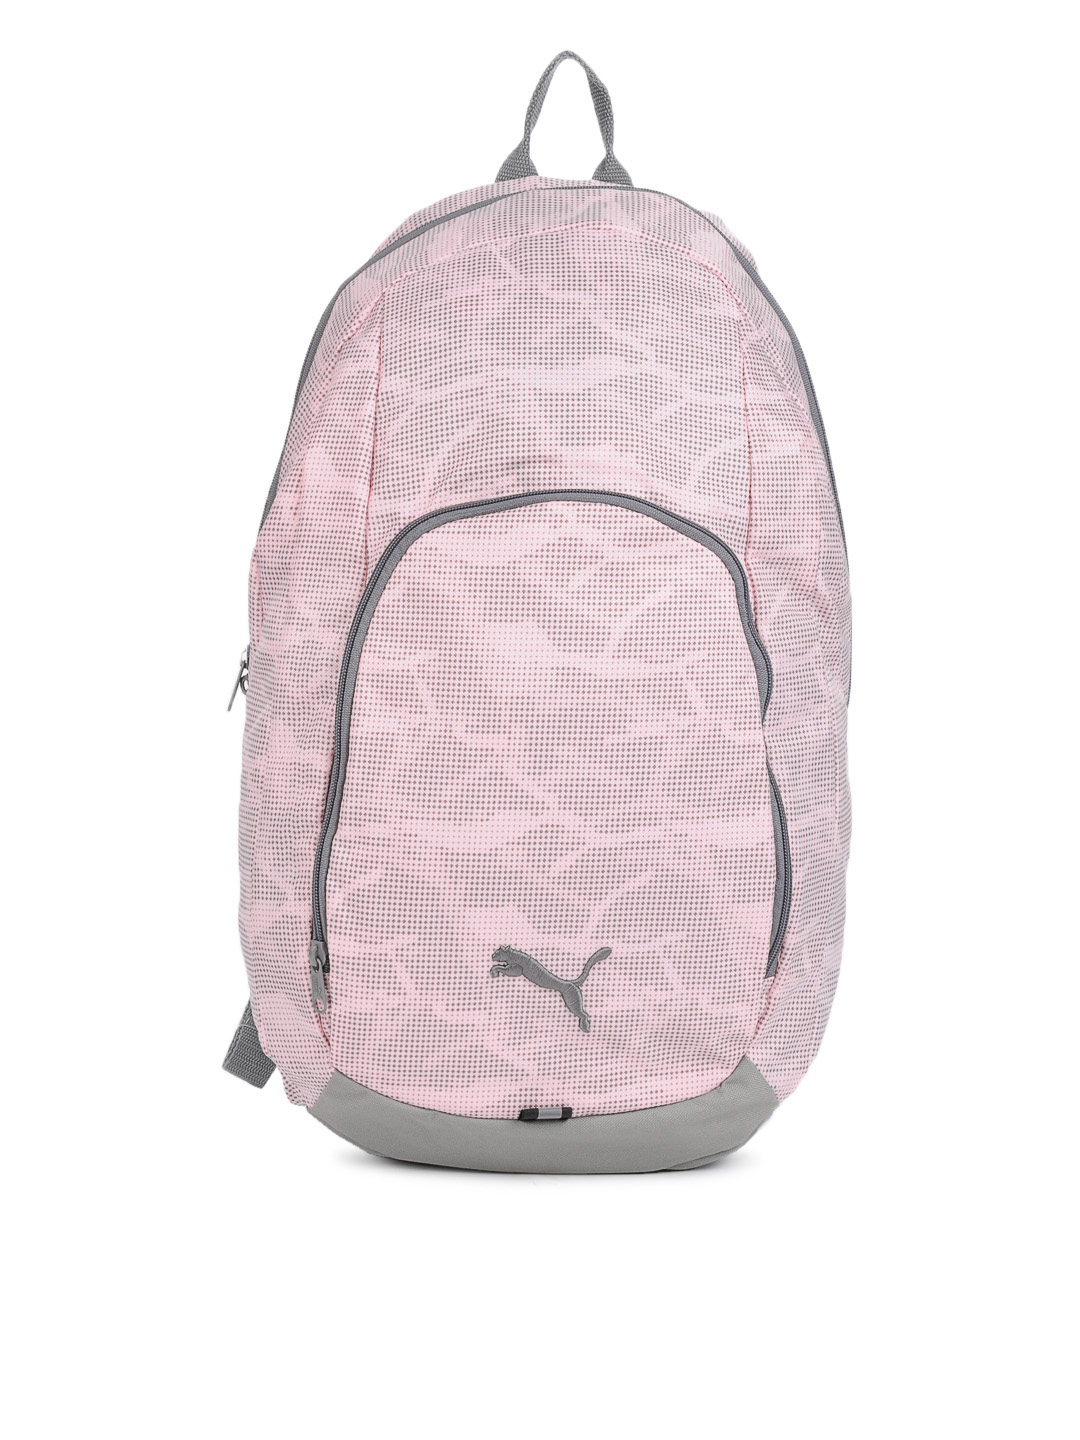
Puma Pink Backpack
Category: Accessories / Bags / Backpacks
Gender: Women
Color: Pink
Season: Summer 2012
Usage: Casual